Jonas Goštautas

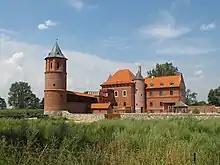
Tykocin Castle, commissioned by Goštautas in 1433

Jonas Goštautas secured positions as palatine (voivode) of Trakai in 1433 (gift from Grand Duke Sigismund), and from 1443 palatine of Vilnius and Chancellor of Lithuania. Holding the most important positions in the state and supporting young Grand Duke he became actual ruler of Lithuania until young Duke came of age and started his own policies as early as 1444. He successfully initiated the expansion of the Council of Lords' powers, made structural reforms, led assault on rebelling Kiev. When in 1444 Władysław died at battle of Varna, Polish politicians and leading lords insisted that Casimir should return to Kingdom of Poland and in 1445 the general assembly of nobility in Sieradz elected Casimir the new Polish king. After several years of protracted negotiations regarding Casimir's return to Kingdom of Poland as king, Grand Duke, Goštautas and other Lithuanian noblemen raised conditions before Casimir was to reign in Poland. Grand Duke, already emancipated from Goštautas, insisted on equality of nobility of both states, that Grand Duchy of Lithuania and Kingdom of Poland remain separate states, governed by one or two rulers, guarantee of the completeness of Grand Duchy borders and his own right to return to the Grand Duchy of Lithuania at will. After issuing another privilege in 1447, Casimir becoming a King of Poland.